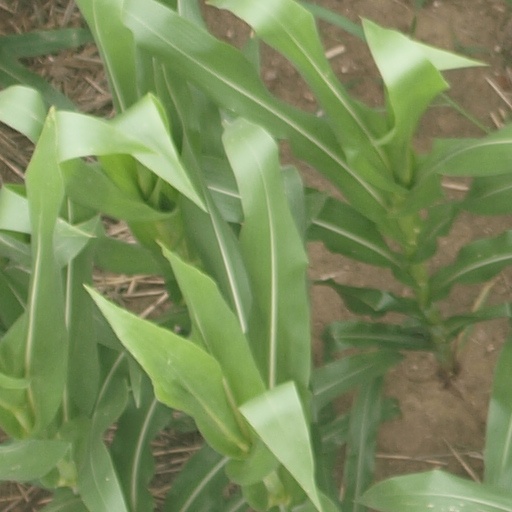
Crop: maize; corn